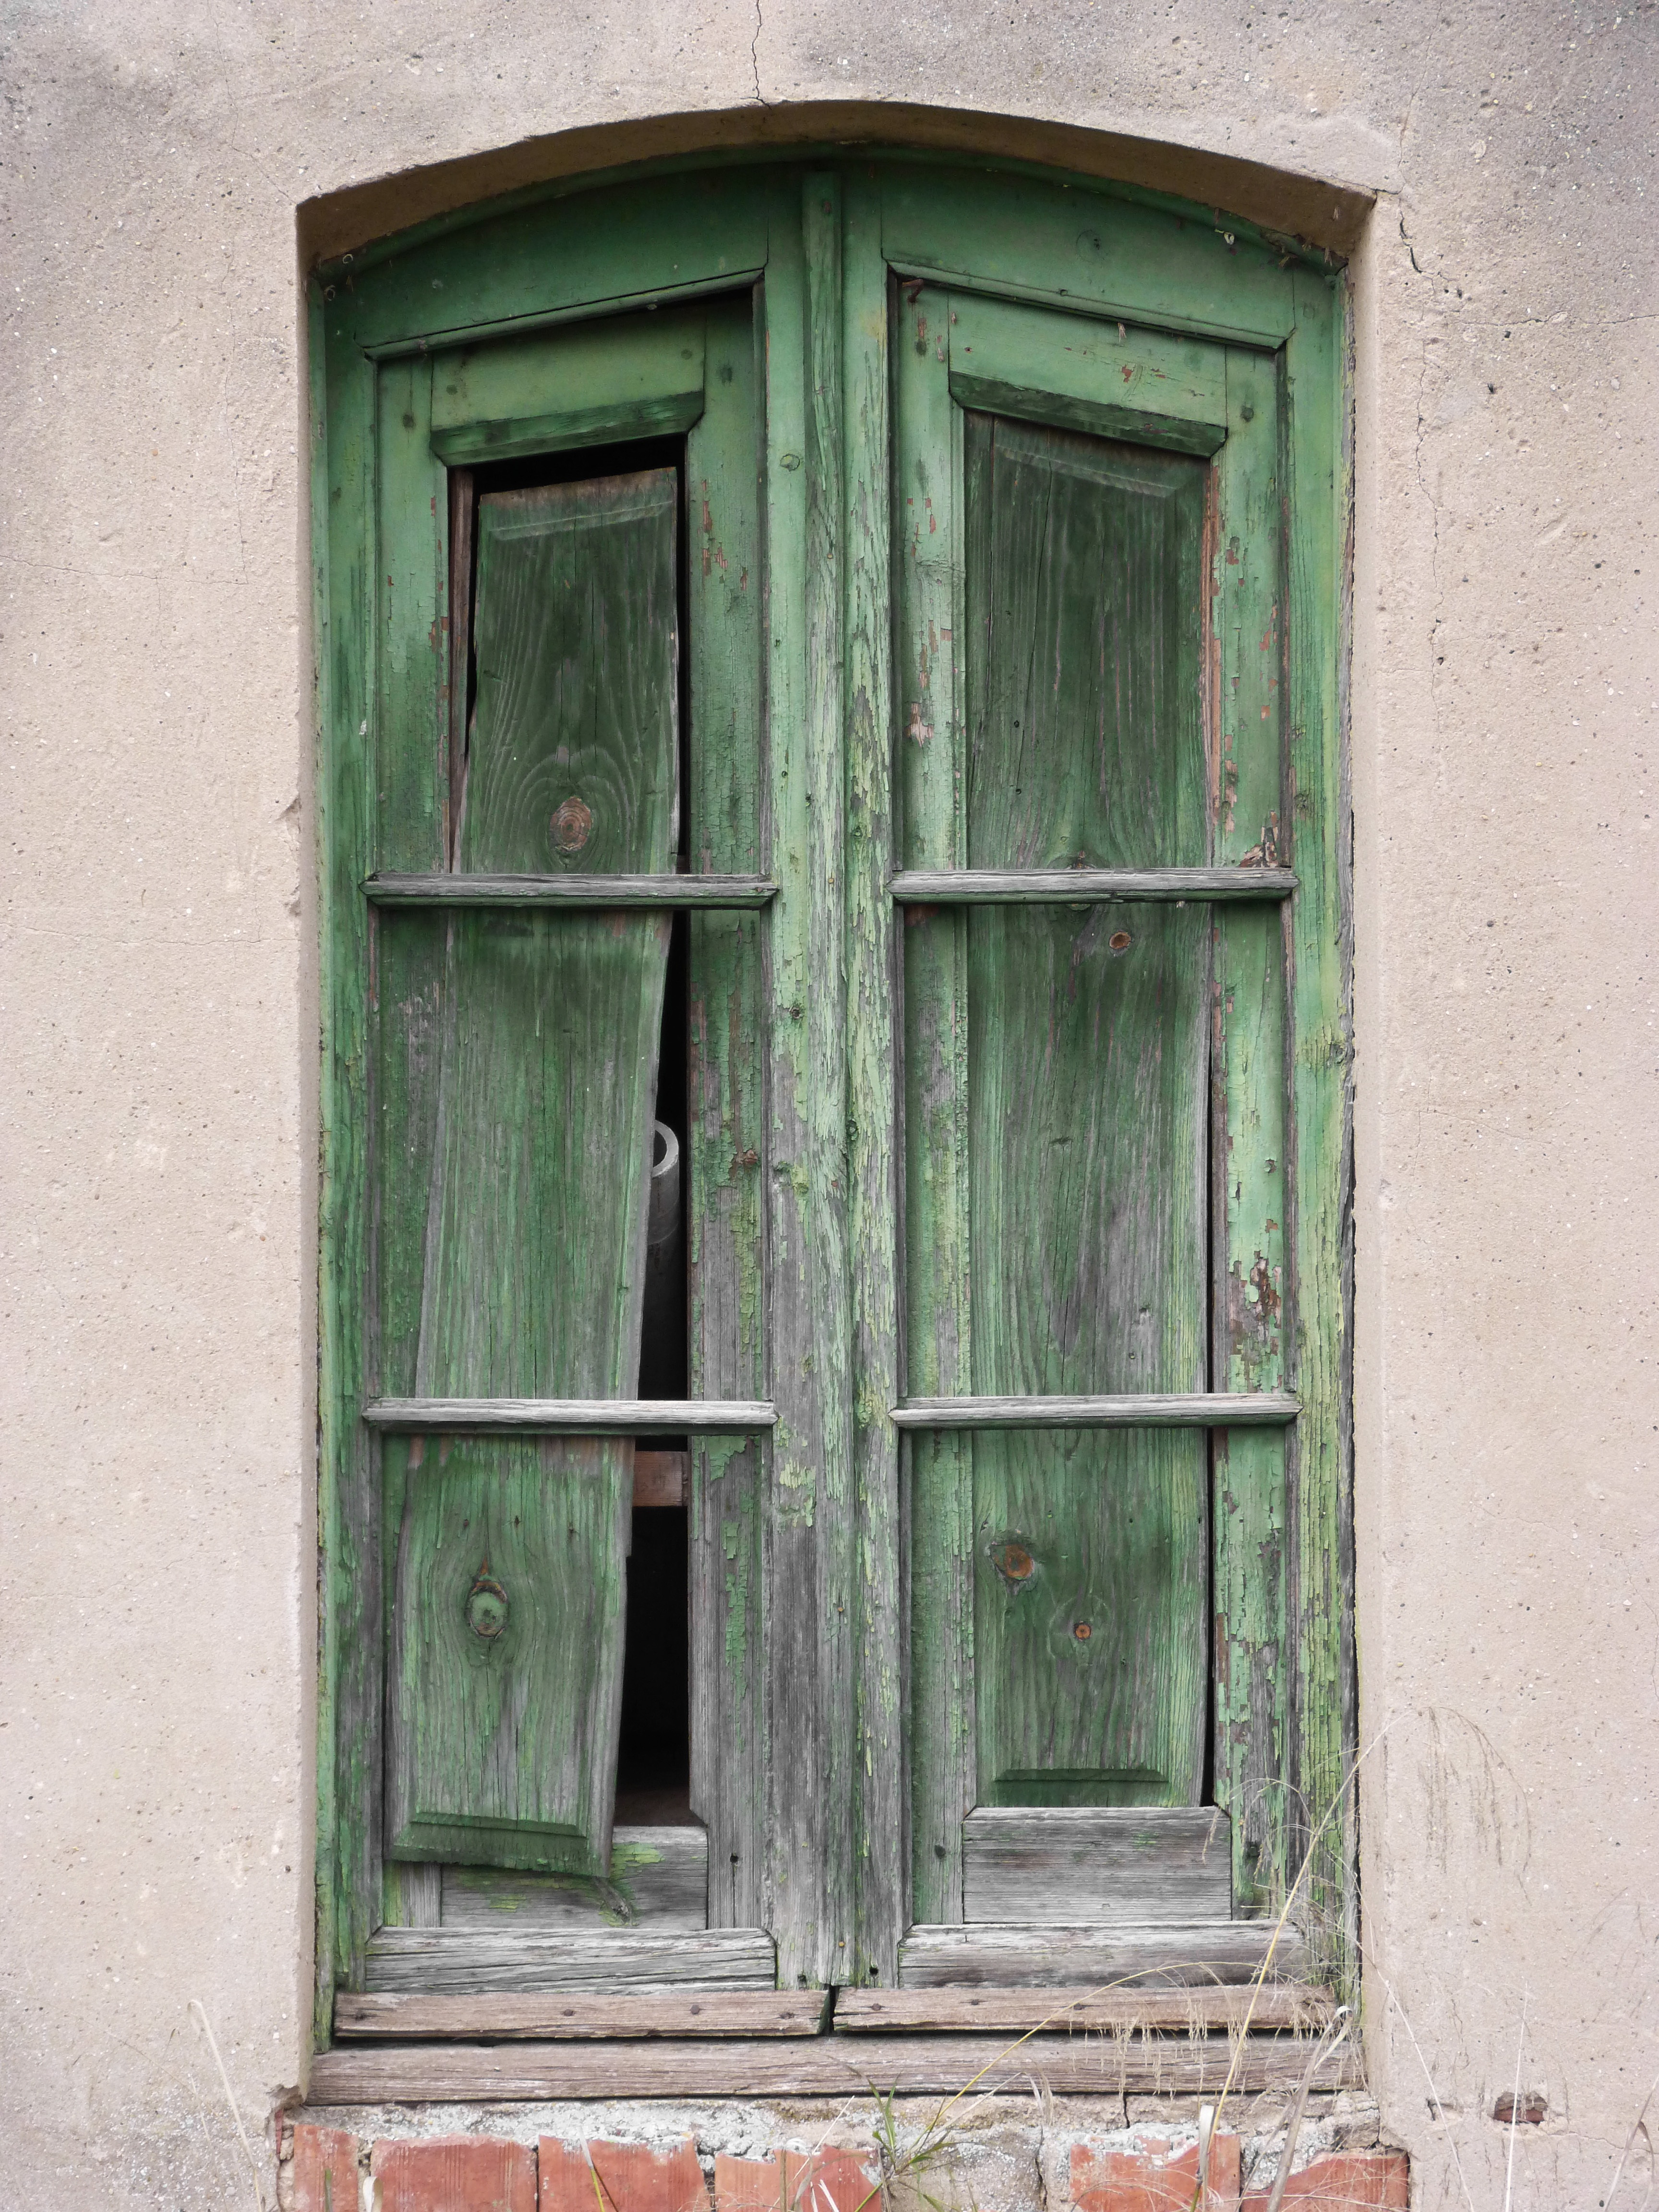
wood, window, old, green, facade, abandoned, furniture, door, peeling paint, sash window